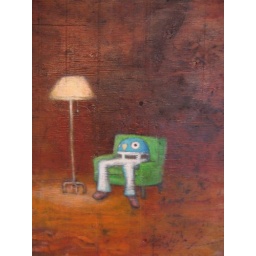
birpantsman in chair with lamp